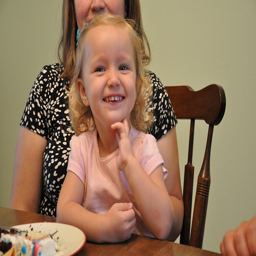
A woman with a little girl sitting on her lap.
A little girl smiling sitting on woman's lap, and cake on the table.
A little girl sitting on a lady's lap in a chair at a table with cake on a plate.
A woman and girl sitting at a table with a plate of cake.
A cute young girl smiling after eating birthday cake.